Transportation in South Florida

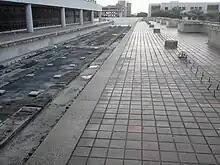
The unused east–west platform at Government Center station, built in 1984 with the existing Metrorail system, but never completed.

During the large condominium real estate boom of the 2000s, nearly 50 new condominium buildings were constructed in the greater downtown area, which along with fare elimination, correlated with a doubling in Metromover ridership throughout the decade. The mid 2010s is seeing another large development boom . Two very large projects are incorporating Metromover stations for direct access. Brickell City Centre closed the Eighth Street Station in 2014 to renovate and incorporate it into their project; Miami Worldcenter may incorporate both the Freedom Tower and Park West stations, in addition to a possible connection to the Virgin MiamiCentral station. This dense downtown development cannot be considered exclusive transit-oriented development, however, as many locations throughout the region have many high-rise and other large buildings without permanent transit infrastructure. It is more a reflection of zoning allowance; the current Miami 21 zoning code in the city of Miami lends itself to larger development, with densities up to 1,000 units per acre, and taller buildings downtown or in transit corridors, though it also sets strict and controversial parking space minimums. In addition, public transit is not considered a priority to the many high-income condo buyers, who often seek ample parking; despite this, proximity to transit if often included in the marketing of these towers. In contrast to traditional transit-oriented development, much of the real estate is a far cry from affordable housing geared toward lower and middle income residents. Real estate developers are generally required to pay high impact fees for these large buildings, the profits of which are intended to go to public infrastructure such as schools and transportation. The City of Miami impact fees ordinance was amended in 2005 due to the high amount of development at that time.